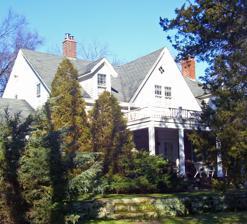
Building: H. R. Stevens House
Country: United States of America
Year built: 1775
Historic house in New York, United States United States historic place H.R. Stevens House U.S. National Register of Historic Places South elevation, 2008 Show map of New York Show map of the United States Location New City , NY Nearest city Hackensack, NJ Coordinates 41°9′3″N 73°58′21″W / 41.15083°N 73.97250°W / 41.15083; -73.97250 Area 0.9 acres (3,600 m 2 ) Built 1775 Architectural style Colonial, Federal NRHP reference No. 04001480 Added to NRHP January 14, 2005 The H.R. Stevens House is located on Congers Road ( Rockland County Route 80 ) in the New City section of the Town of Clarkstown , New York, United States. It is a stone house dating to the late 18th century. In the early 19th century, it was expanded with some wood frame upper stories added later. The interior was also renovated over the course of the century. It shows the convergence of Dutch and English building traditions in the later years of the colonial Hudson Valley . In 2005, it was listed on the National Register of Historic Places . Building The house is located on a small lot on the northern side of Congers Road where it bends to the northeast midway between New York State Route 304 at downtown New City and its crossing of DeForest Lake , west of Congers itself. It is on the fringe of a residential area, with large institutional buildings to the southwest along its side of Congers and Clarkstown High School North and its baseball diamonds and football field across the road. All the lots in the generally level suburban area are buffered from each other by strips of woodland. A paved driveway curves in front of the house before ending in front of a stone and wood frame garage. It is sympathetic architecturally but not considered a contributing resource to the listing since it is too modern. A small coursed limestone retaining wall in the front elevates the house slightly. Exterior The house itself is a one-and-a-half-story five-by-two- bay structure of locally quarried pink-red sandstone set in load-bearing walls . It is topped with a steeply pitched cross- gabled roof shingled in asphalt, pierced by gabled dormer windows and two brick chimneys at either end. It has a one-story attached frame wing on the west. The east (front) facade is mostly screened from view by tall evergreen plantings. A wood porch projects from the center of the ground floor. Four square piers support a flat roof with balustrade . At the top of the stone section of the wall is a molded cornice and plain fascia . Above it the gable field is sided in clapboard with a pair of windows and a small lozenge-shaped window in the apex. It has a molded cornice at the roofline. On the north elevation the frieze and cornice at the top of the stone wall continue around the corner and terminate in returns. The basement window on that side shows the signs of having once been an entrance. The west (rear) has a centrally located door and three windows, with the southernmost having an unusually large lintel . At the roof is a shed dormer with five windows. The two-bay frame wing has a small pent-roofed porch over the door on its rear elevation. Interior The main entrance, a replica Dutch door set in a molded casing, opens into a full-depth center passage. The stair to the upper floor, with turned Italianate newel posts and balusters, is on the south side. Two rooms original to the house are on the north. They are of roughly equal size, with an entryway between them larger than is typical for two late 18th-century parlors. Paneled wainscoting is on the lower walls, with lath and plaster finishing above and on the ceiling. The deeply recessed windows reveal the width of the walls. Both parlors have fireplaces with Federal style wooden mantels with a five-part entablature , beveled panels and bulbous colonettes on the front one. The rear substitutes a molded frieze for the colonettes but has a similar five-part structure. The hearthstones are red sandstone similar to the exterior; the floors are thin width oak. On the opposite side of the central hall are two smaller rooms added onto the original house later. The larger rear one is now a dining room, with a door connecting it to the kitchen in the frame wing. Upstairs in the main block is an L-shaped hallway with five rooms clustered around it. Below the main block is a fully excavated basement; while the wing has only crawl space. On the basement ceiling exposed hewn beams run from front to rear. A concrete block wall in the middle supports them and divides the basement into two rooms. On the north wall are the stone supports for the chimneys, consisting of piers with heavy timber lintels. There are slots for shelving in between. In the northeastern corner is an old board-and- batten door that once provided egress. History In the absence of property records, which go back for the house only to 1827, it has been determined from the construction that it was most likely built around 1775, since dressed stone was used on all elevations (earlier houses would have used it only on the front facade). The stone walls reflect Dutch influence waning in the area at that time; the original three-bay interior layout, with a sidehall plan and jambed fireplaces in both rooms, is English in origin, as are the dimensions of the timber beams in the basement. The porch covers the area where any datestone would likely be located; these, however, are not always accurate. Its original exterior may have been fairly similar to the Lozier House in Midland Park, New Jersey , to the south. The other two bays may not have been added to the main block until as late as 1820, as suggested by the Federal style fireplaces. A clear break in the masonry of the basement wall shows where the extension began. Stevens, former town clerk and the earliest known owner, moved in around 1827. The next significant change to the house likely took place around 1860. At that time the Italianate style of the newel posts and balusters was current. They replaced a simpler, enclosed original stair. The dormers and cross-gable may have been added then as well. Another possibility is that they were added closer to the turn of the 20th century, possibly in imitation of the very similar treatment of the Big House in Palisades , elsewhere in Rockland County. However, a similar treatment is also found on the 18th-century Abram Ackerman House just south of the state line in Saddle River, New Jersey , and it seems to have been a common retrofitting for 18th-century houses that had survived to the middle of the following century, in order to bring light and air into their previously unventilated garrets , often accompanying their conversion into bedrooms. See also National Register of Historic Places listings in Rockland County, New York References